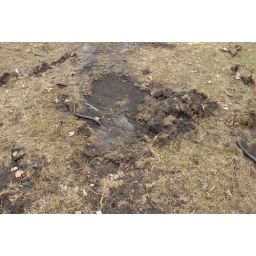
front yard damage from auto accident on 3/15/2008 at 1:41am. note plastic and glass in grass and dirt.